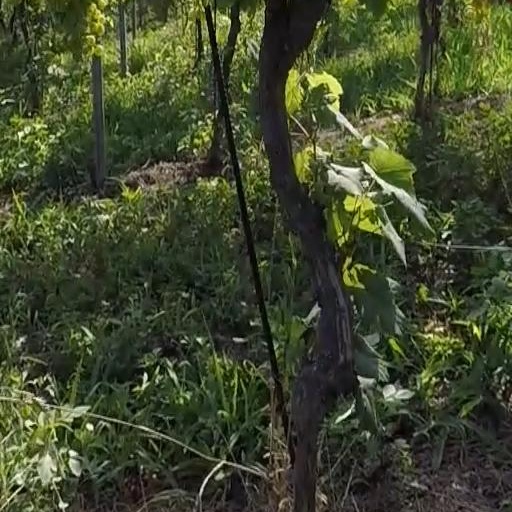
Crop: grape